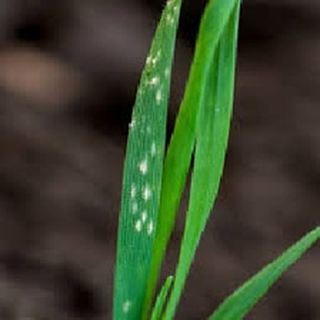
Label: wheat_mildew